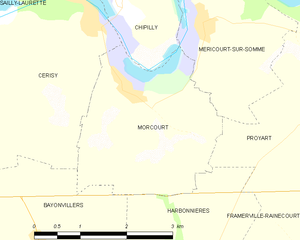
Carte des communes françaises Morcourt
Morcourt est une commune française située dans le département de la Somme, en région Hauts-de-France.